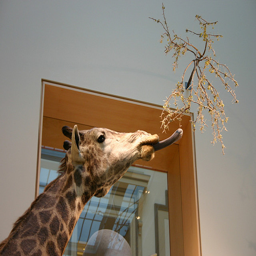
A giraffe feeding on leaves from a tree
An incredibly long tongue allows a Giraffe to reach high for food.
a giraffe reaching its tongue out to grab some
A giraffe extends its tongue for food on a tree
A giraffe sticking it's tongue out near a window.